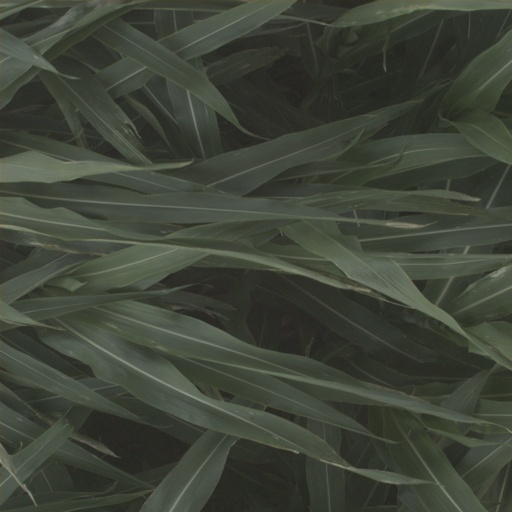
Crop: sorghum